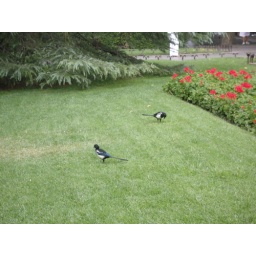
These beautiful birds in the green are before the Prado Museum, Madrid.